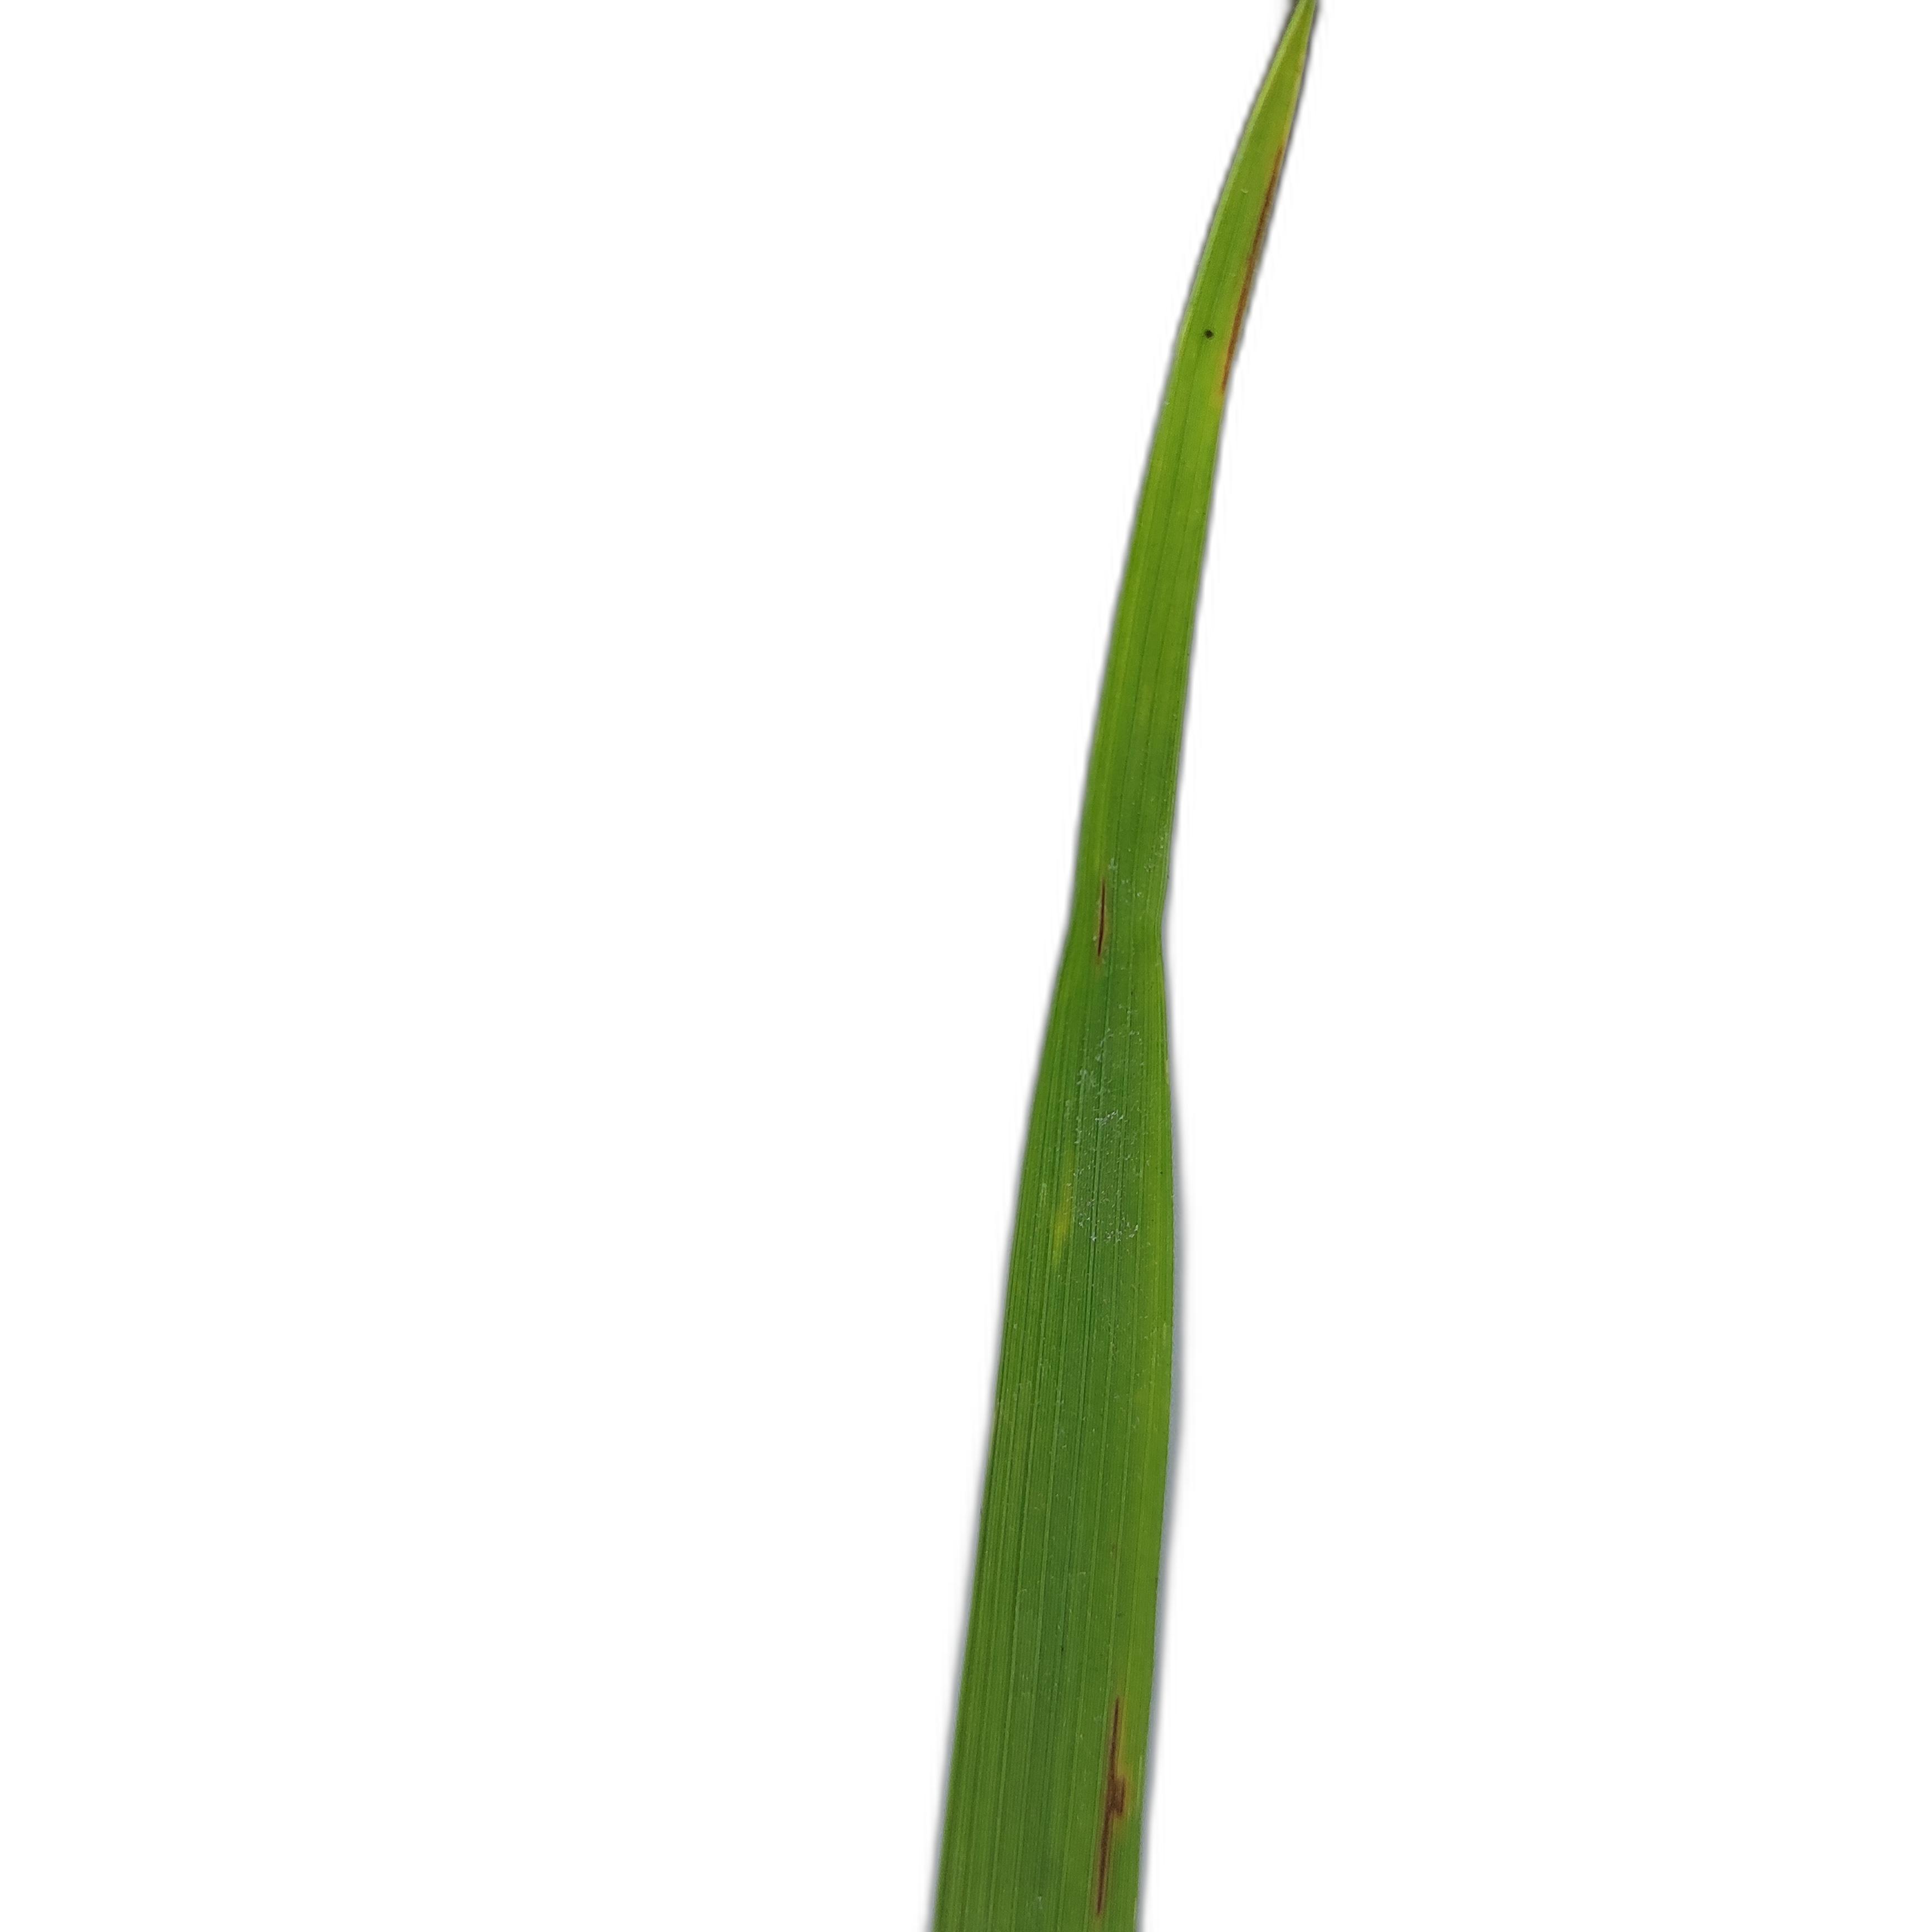
Label: Rice Blast